Queen Caroline Te Deum

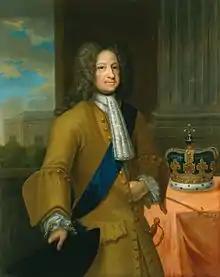
George I by Georg Wilhelm Lafontaine

The (HWV 280) is a canticle Te Deum in D major composed by George Frideric Handel in 1714.